Storno

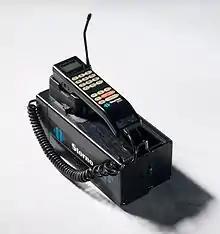
Storno 980 mobile phone, 1988, manufactured by Motorola Storno.

Storno was one of the early leaders in the field of Public and Private Mobile Radio (PMR) in Europe. The company is probably best known for its Radiotelephones and Mobile telephones like the Stornophone and Stornomatic series.